Chao Valley

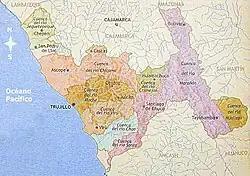
The Chao valley is located at south of Virú Valley in La Libertad Region

Chao Valley is an area located at south of Virú Valley in La Libertad Region, northern Peru. It has significant agricultural resources, notably asparagus and blueberries. The valley rises up on both sides of the Chao River.